Slammiversary (2015)

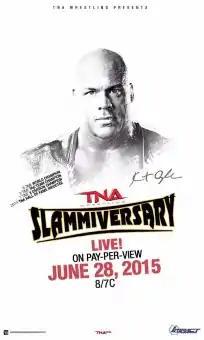
Promotional poster featuring Kurt Angle holding the TNA World Heavyweight Championship

The 2015 Slammiversary was a professional wrestling pay-per-view (PPV) event produced by Total Nonstop Action Wrestling (TNA). It was live from Impact Zone, Orlando, Florida. It was the eleventh event under the Slammiversary chronology, and the first event in the 2015 TNA PPV schedule.